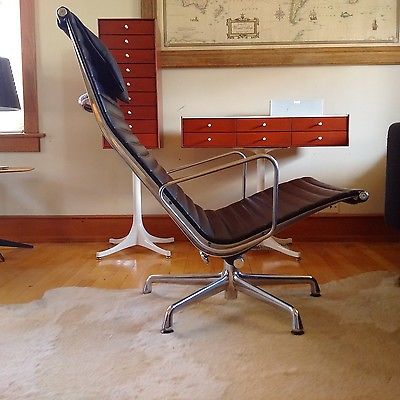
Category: chair